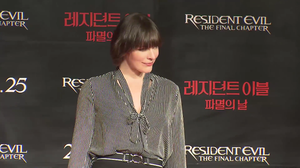
Resident Evil : Chapitre final ou Resident Evil : L'ultime chapitre au Québec est un film multinational réalisé par Paul W. S. Anderson, sorti en 2016.